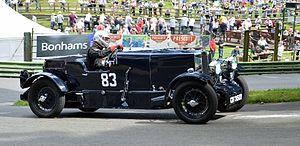
La MG 18/100 MK III Tigress est une voiture de sport anglaise, construite par MG en 1931. Le nom de cette voiture vient de la puissance fiscale au Royal Automobile Club: 18cv et de la vitesse: 100 mph.